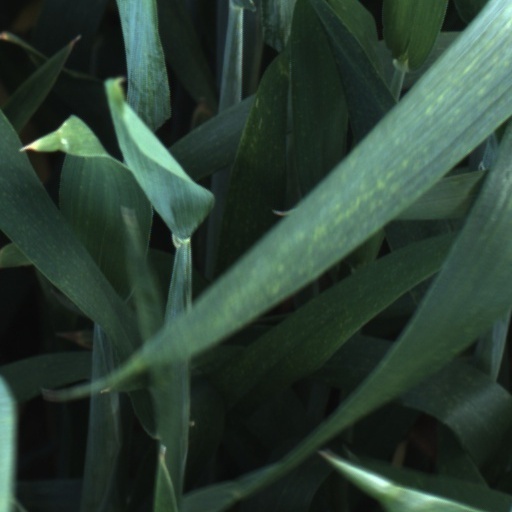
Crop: wheat